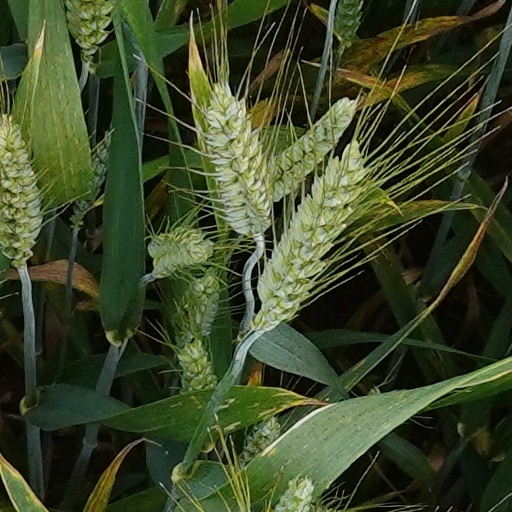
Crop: wheat